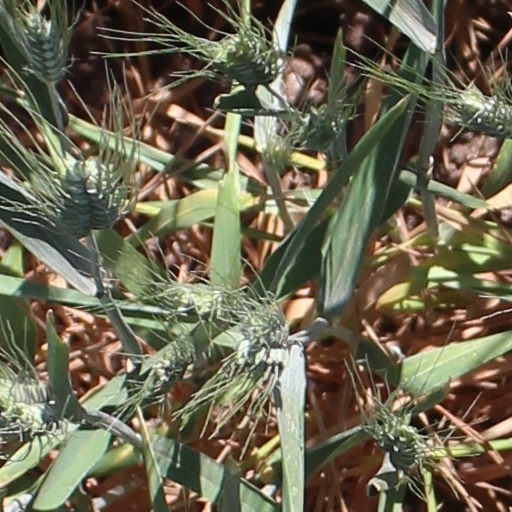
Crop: wheat